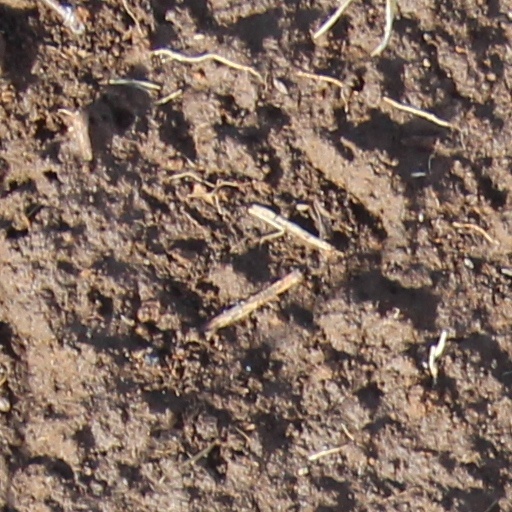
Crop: wheat